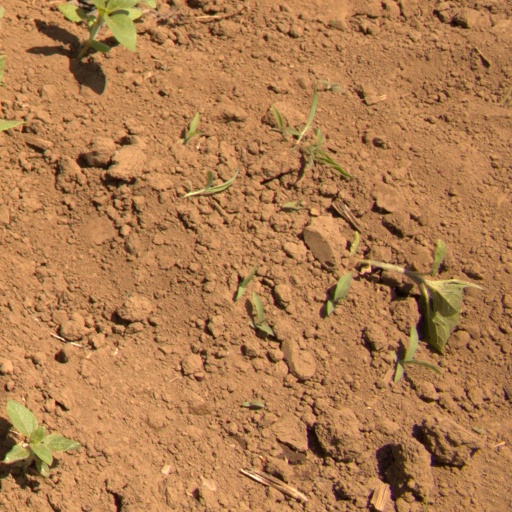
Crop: Jerusalem artichoke